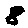
Label: 8